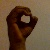
The image shows a hand gesture representing the letter 'O' in Indian Sign Language.